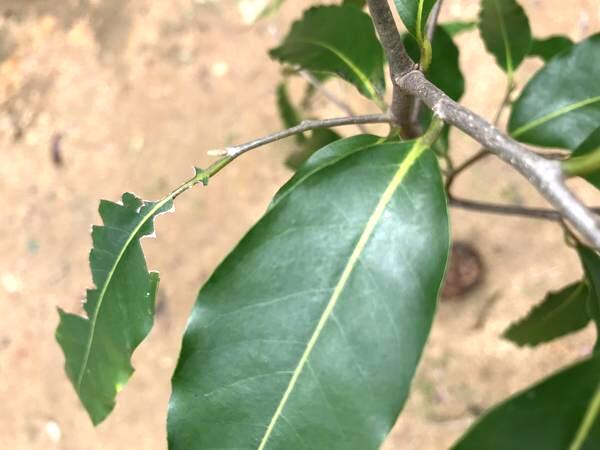
Plant: Ashoka